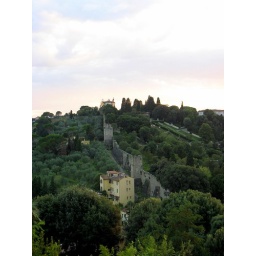
A stone wall in the hills alongside Piazzale Michelangelo.